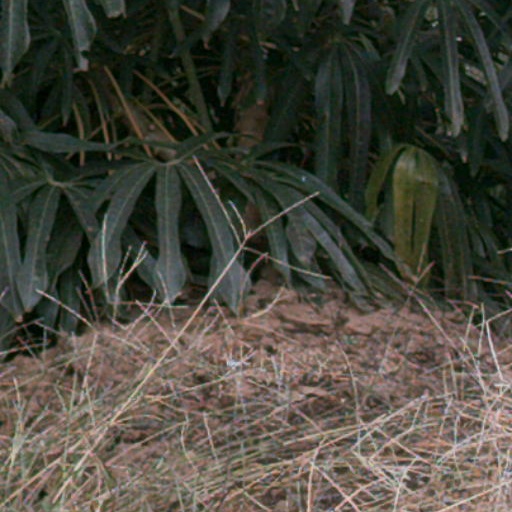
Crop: cassava